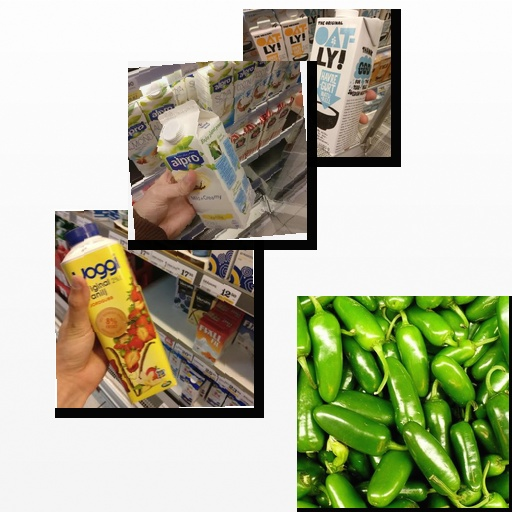
Food items: soyghurt, oatghurt, jalapeno, strawberry_yogurt